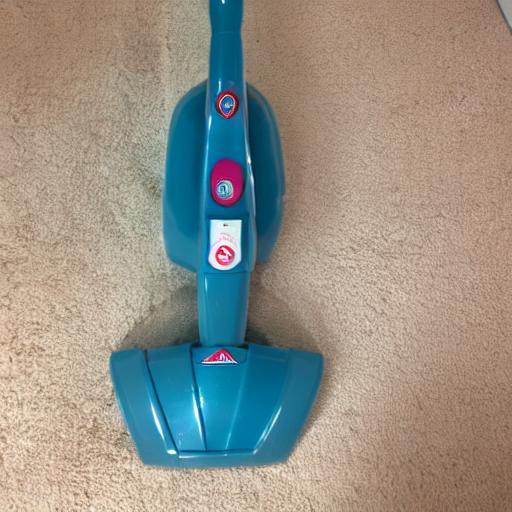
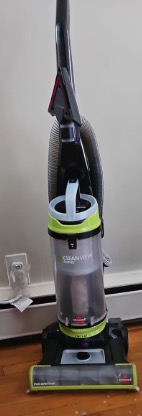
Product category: items_vacuum
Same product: no